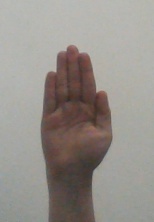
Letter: seen